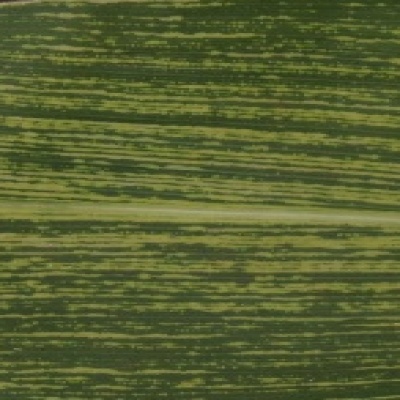
Label: Corn_(Maize)___Maize_Streak_Virus